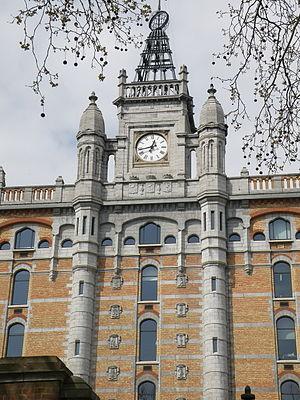
Bruxelles, Belgique. Site de Tour et Taxis (en néerl. Thurn en Taxis), situé avenue du Port, le long du canal de Bruxelles. Façade de l’Entrepôt royal, construit entre 1904 et 1907 selon les plans de l’architecte Ernest Van Humbeek. Travée centrale avec tour à horloge.
Tour et Taxis est un ancien et vaste site industriel bruxellois. Composé d'entrepôts et des bureaux entourant une gare abritée sous une vaste halle, le site a été désaffecté puis partiellement restauré pour accueillir des entreprises et de grandes manifestations culturelles. Il est situé le long du canal de Bruxelles, à quelques minutes à peine du centre de la capitale, sur le territoire de la commune de Bruxelles-Ville, et comporte plusieurs grands bâtiments et entrepôts faits de briques, de verre et de fer forgé. Le lieu propose notamment au Salon du livre, à la Foire des Antiquaires Brafa, au Brussels Design Market et au Festival Couleur Café tous les espaces nécessaires pour des extensions.